Sky position (RA, Dec in degrees): 177.321, 18.465
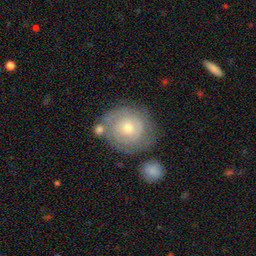
Galaxy morphology: Unbarred Tight Spiral Galaxies